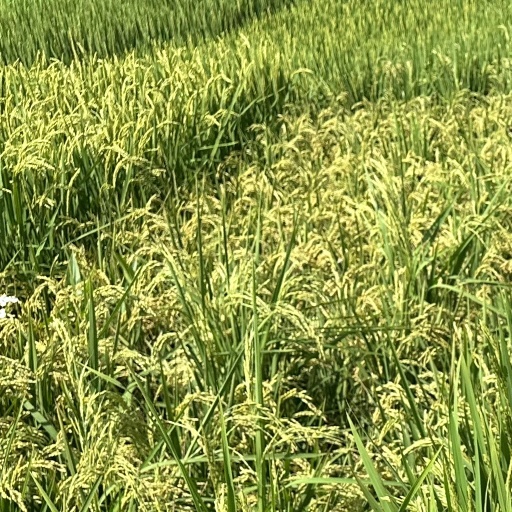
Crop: rice